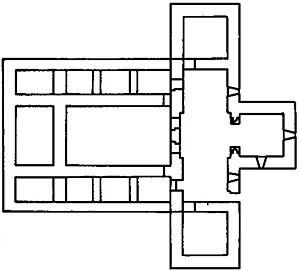
L’église Santa Maria de Lara est située dans le hameau de Quintanilla de las Viñas qui appartient à la commune de Mambrillas de Lara dans la province de Burgos en Castille-et-León.